Muenster High School

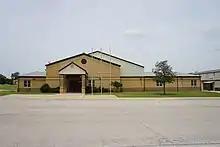
Muenster High School

Muenster High School is a 2A public high school located in Muenster, Texas (USA). It is part of the Muenster Independent School District located in western Cooke County. In 2011, the school was rated "Exemplary" by the Texas Education Agency.